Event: Nepal Earthquake
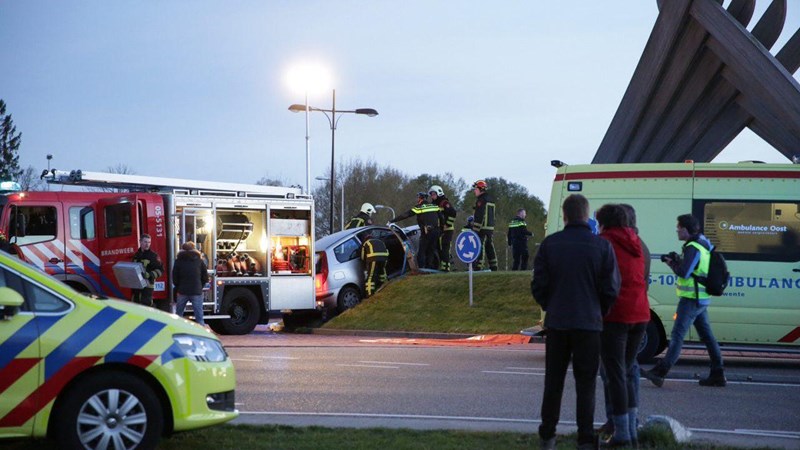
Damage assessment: no_damage